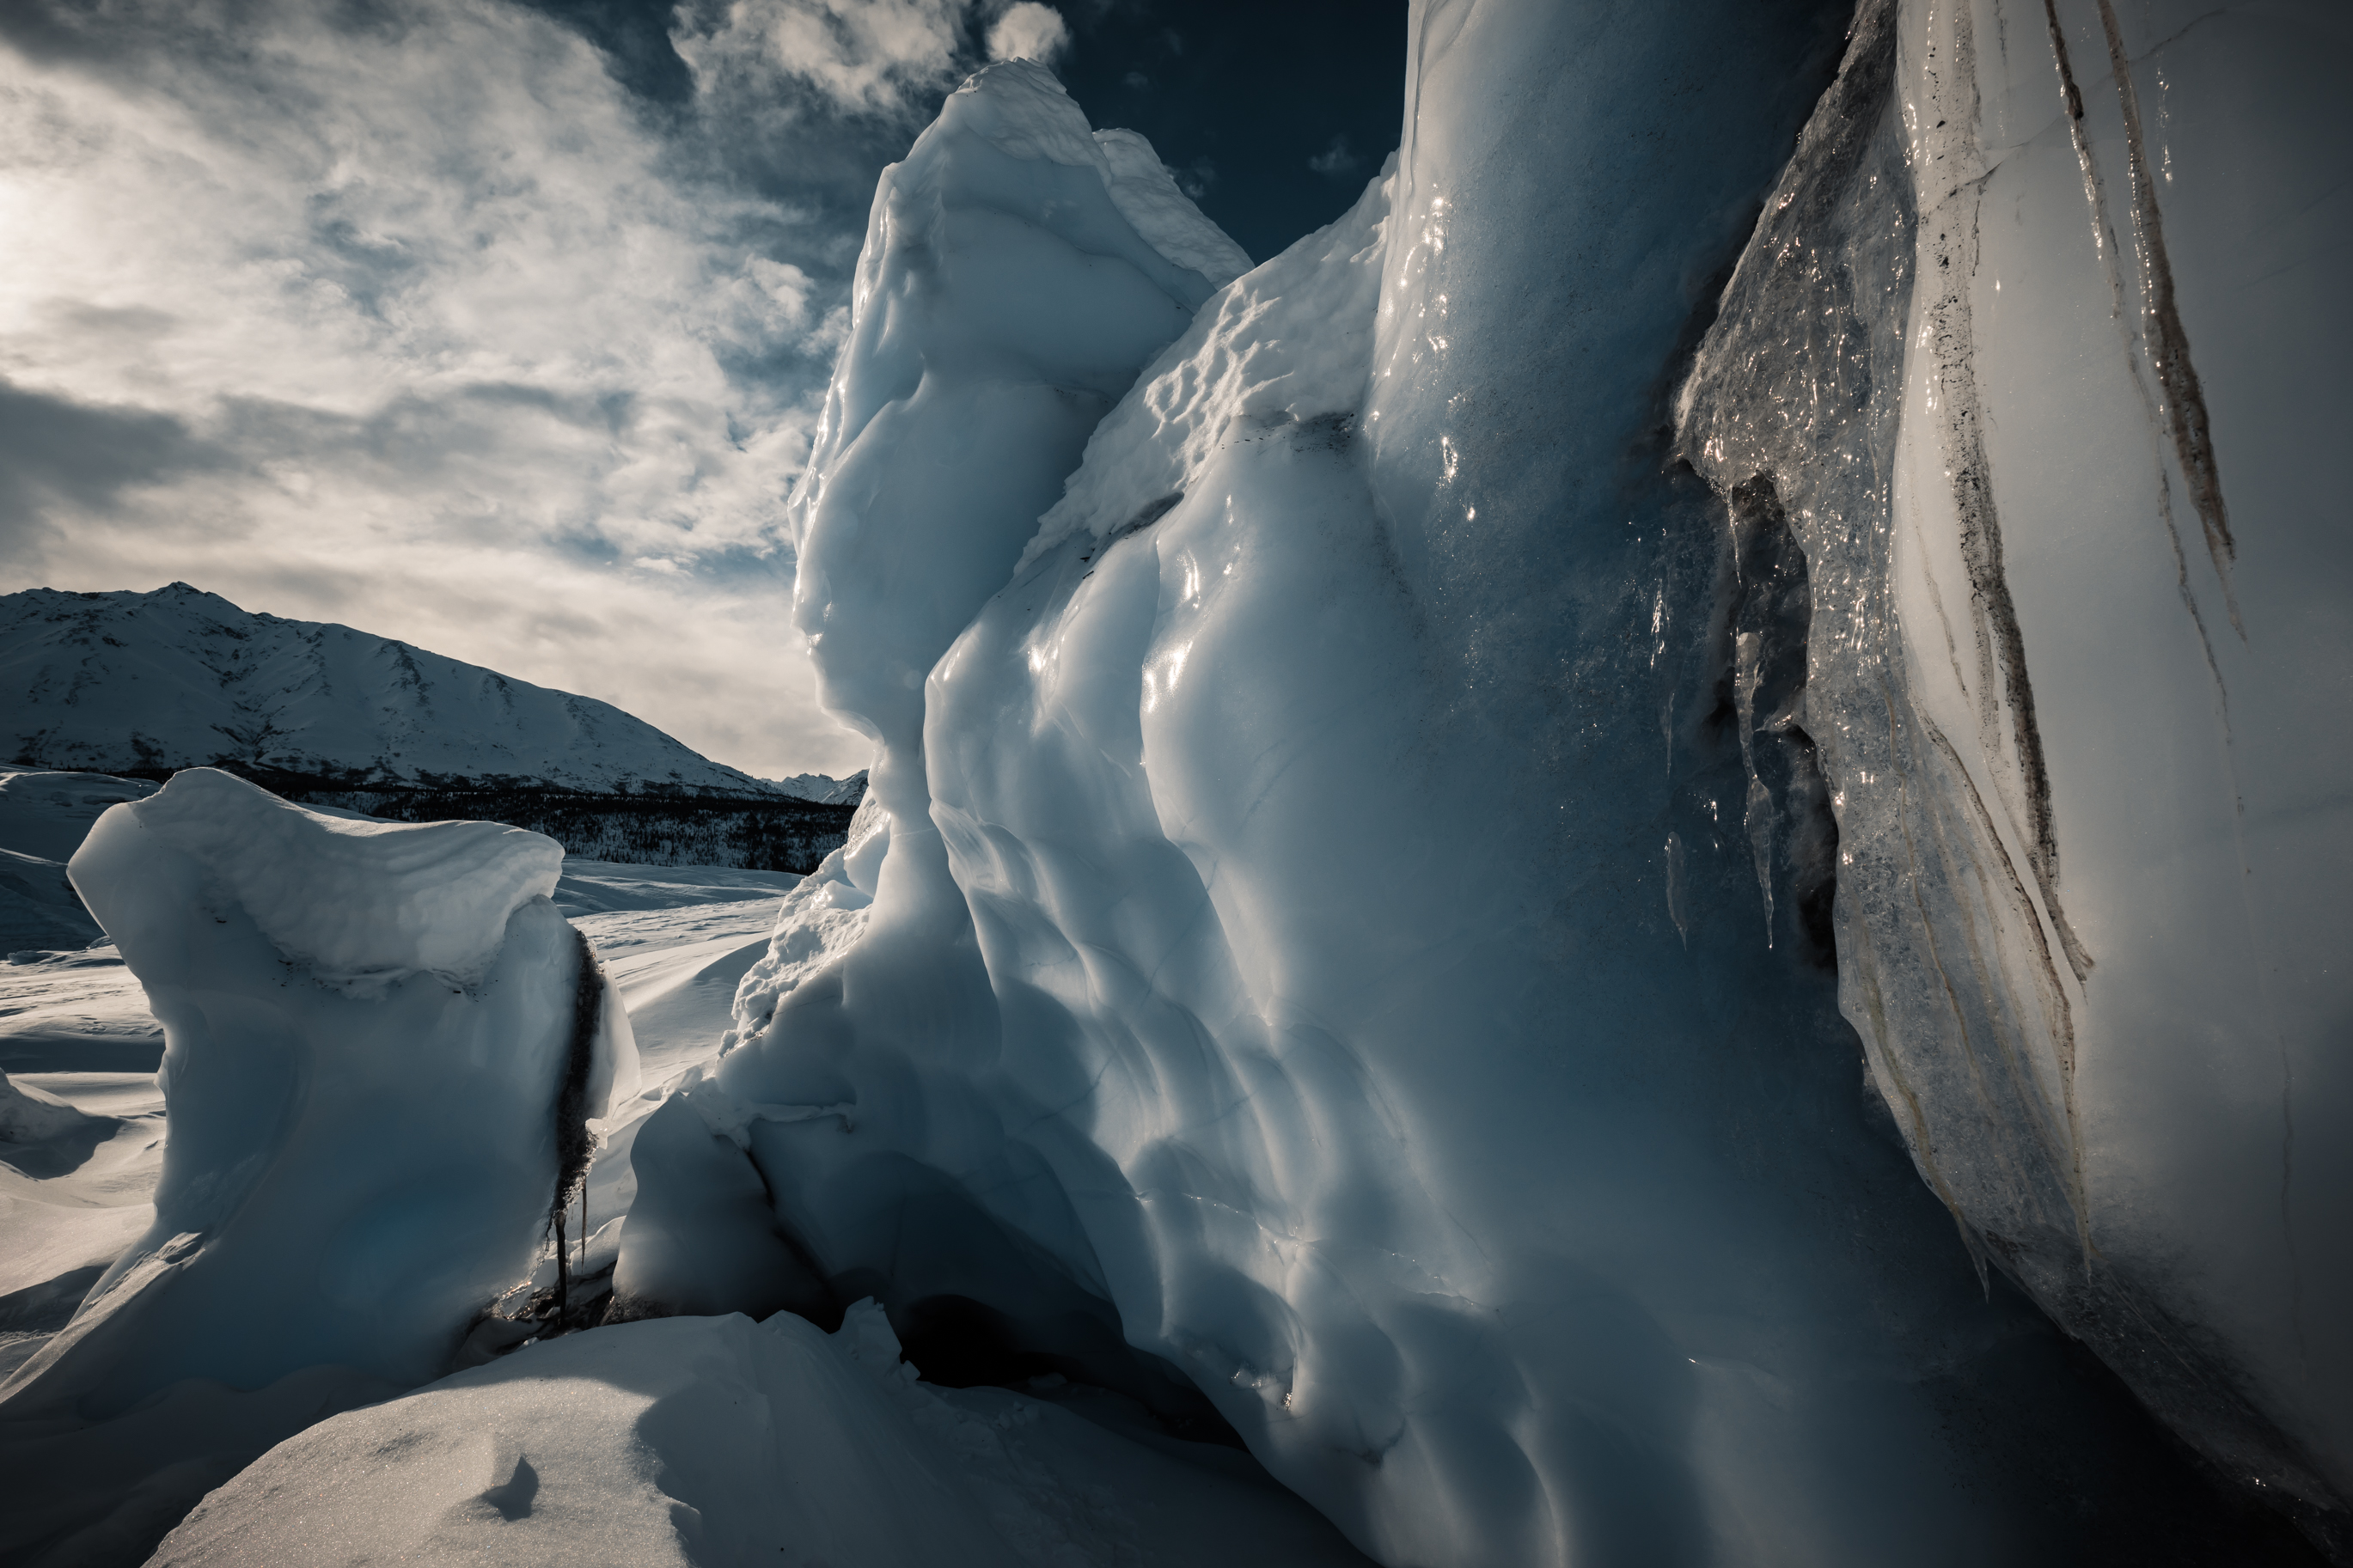
alaska, glacier, matanuska, sky, freezing, snow, ice, arctic, winter, water, glacial landform, iceberg, mountain, ice cap, melting, cloud, sea ice, polar ice cap, landscape, mountain range, computer wallpaper, formation